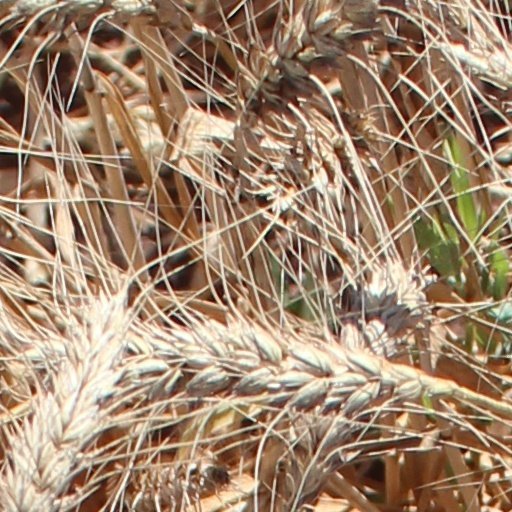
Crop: wheat